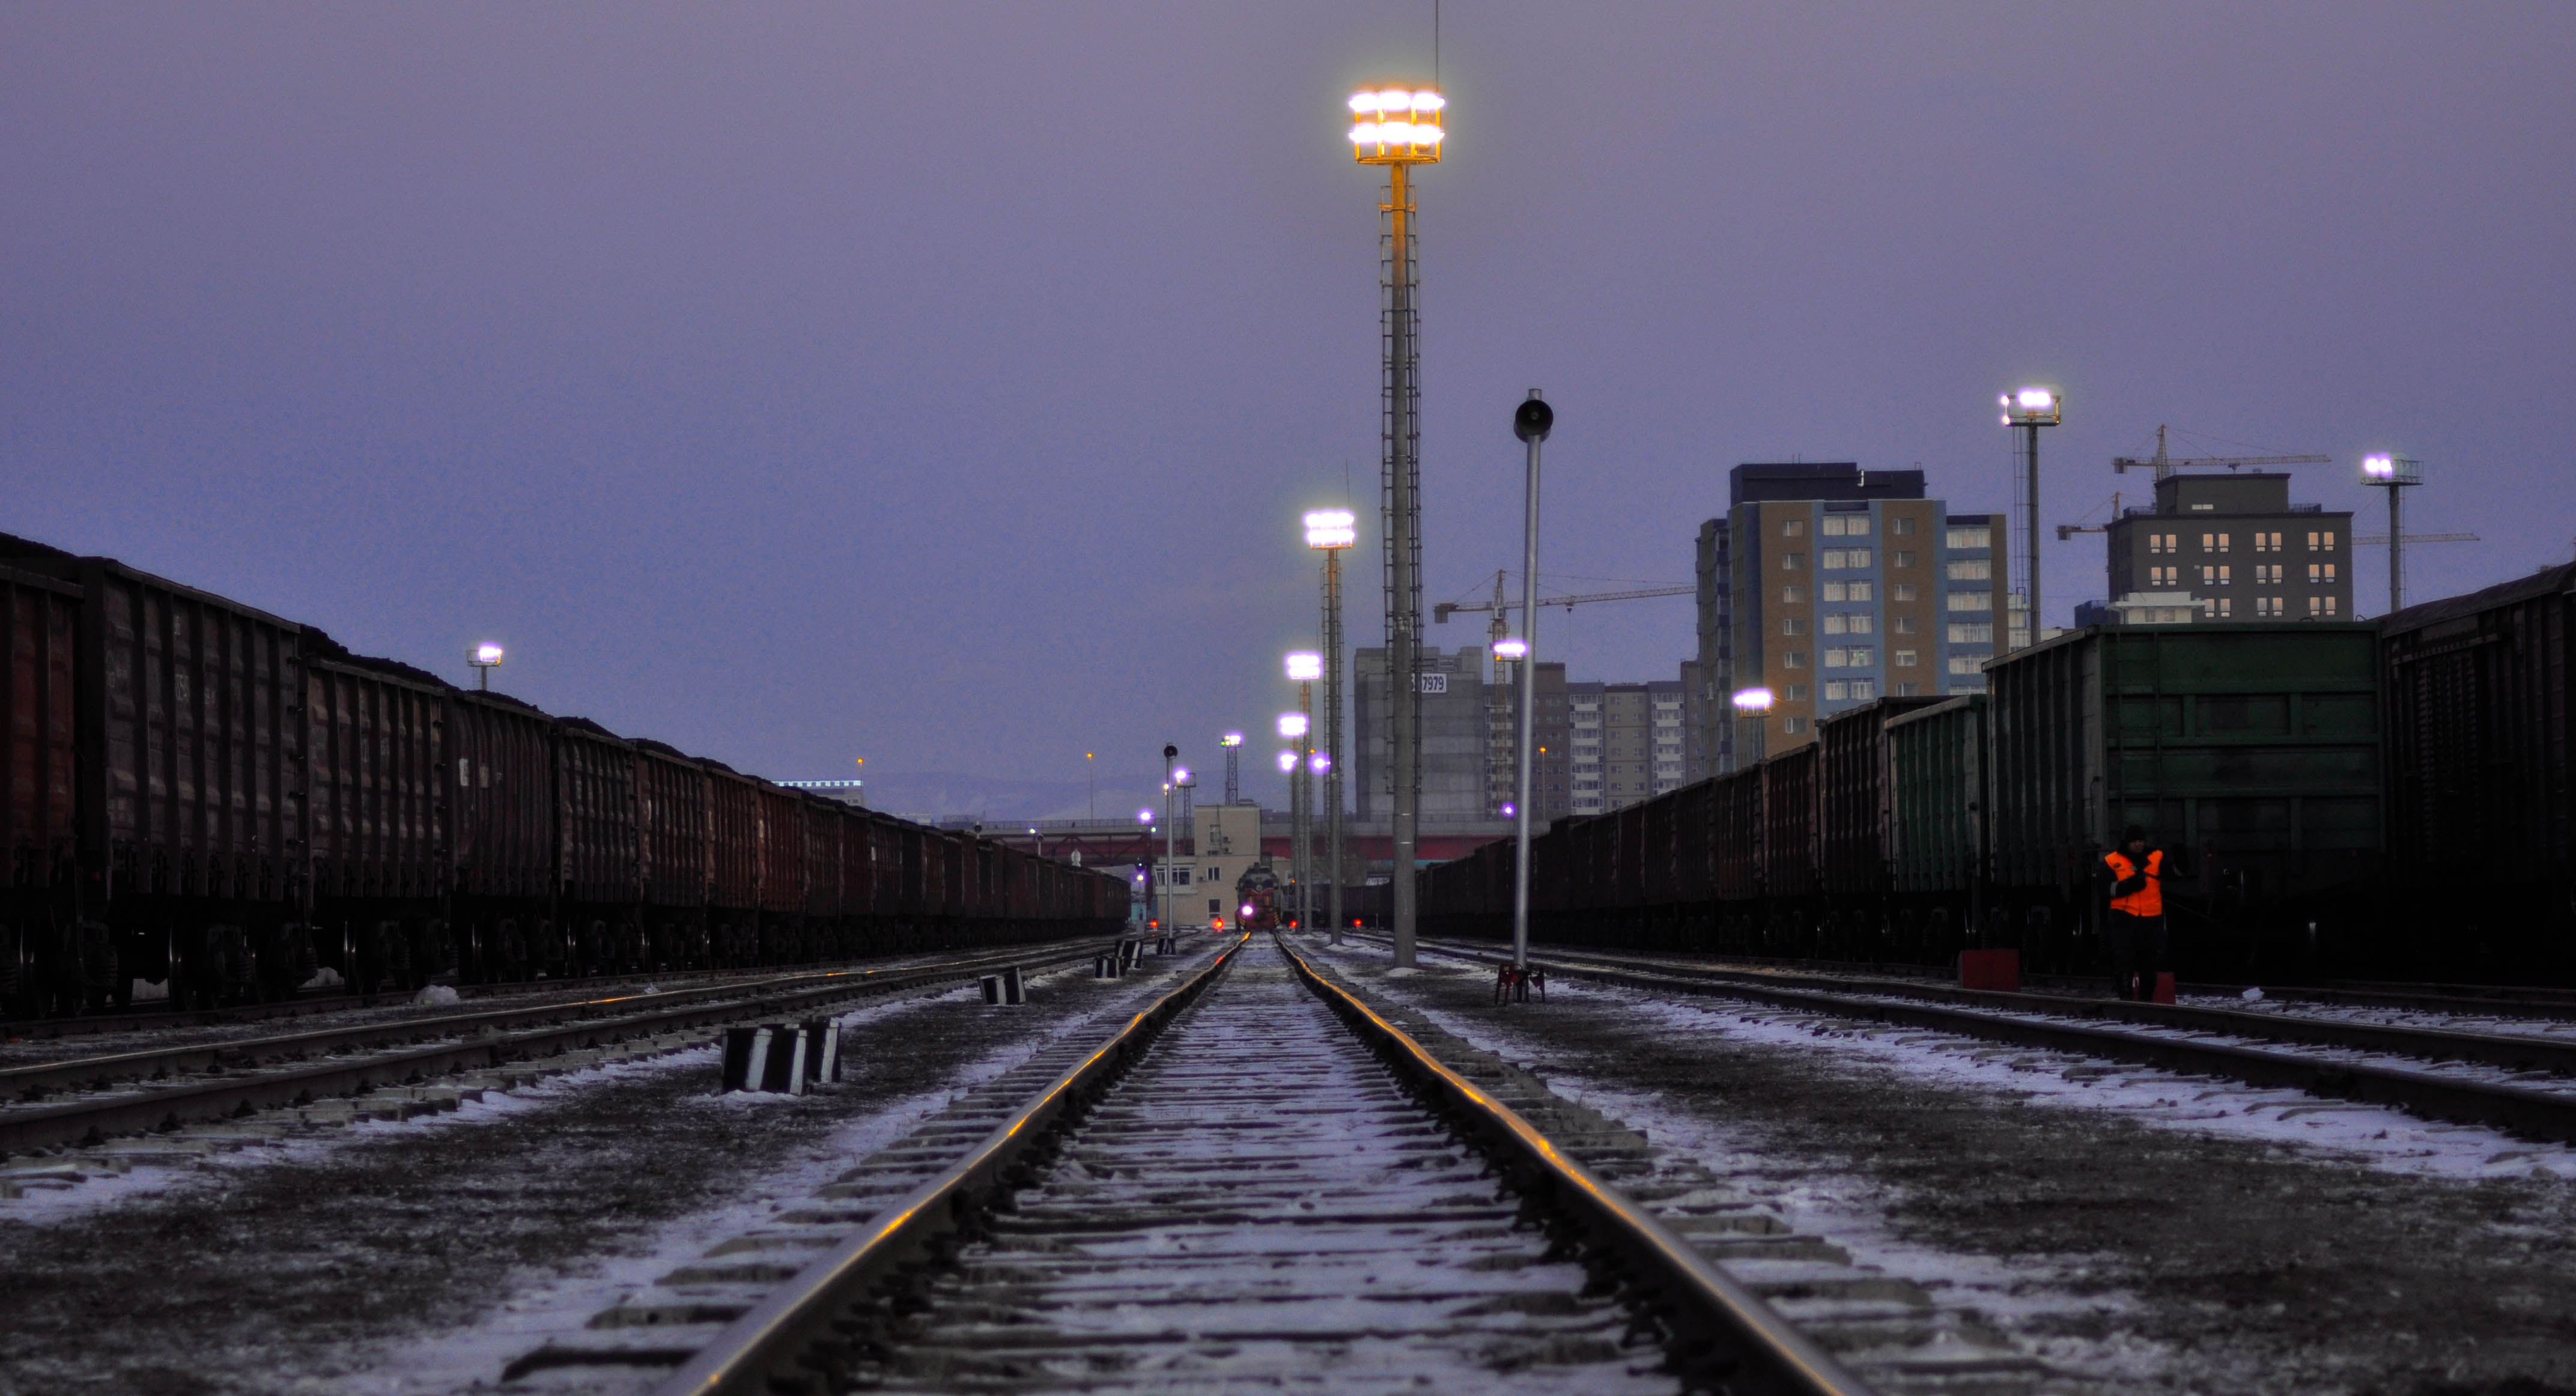
light, track, sunset, skyline, night, morning, city, train, cityscape, dusk, transport, evening, vehicle, weather, station, darkness, railways, mongolia, rail transport, ulaanbaatar, urban area, atmospheric phenomenon, metropolitan area